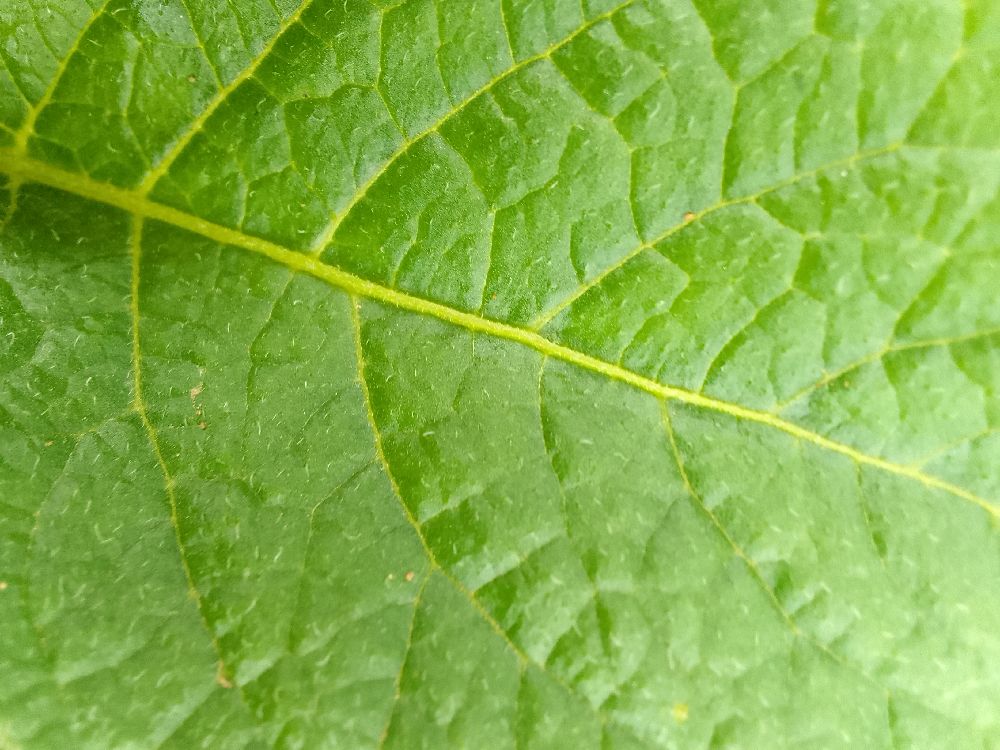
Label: Healthy